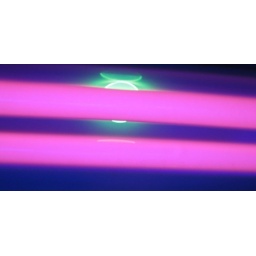
20070210 - kitchen blacklights - from below - glowing green disc - (by Glen) - 386782797_8c0f196a9f_o